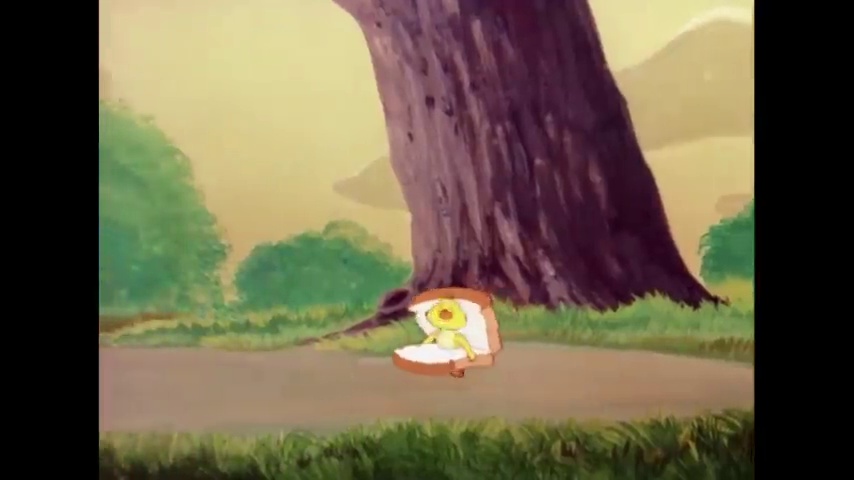
Portrait style: Cartoon Portrait